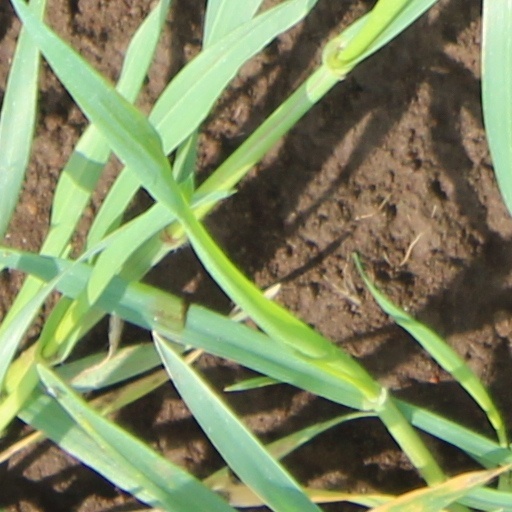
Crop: wheat